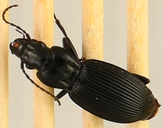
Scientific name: Pterostichus lachrymosus
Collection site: Mountain Lake Biological Station NEON (MLBS), plot MLBS_011